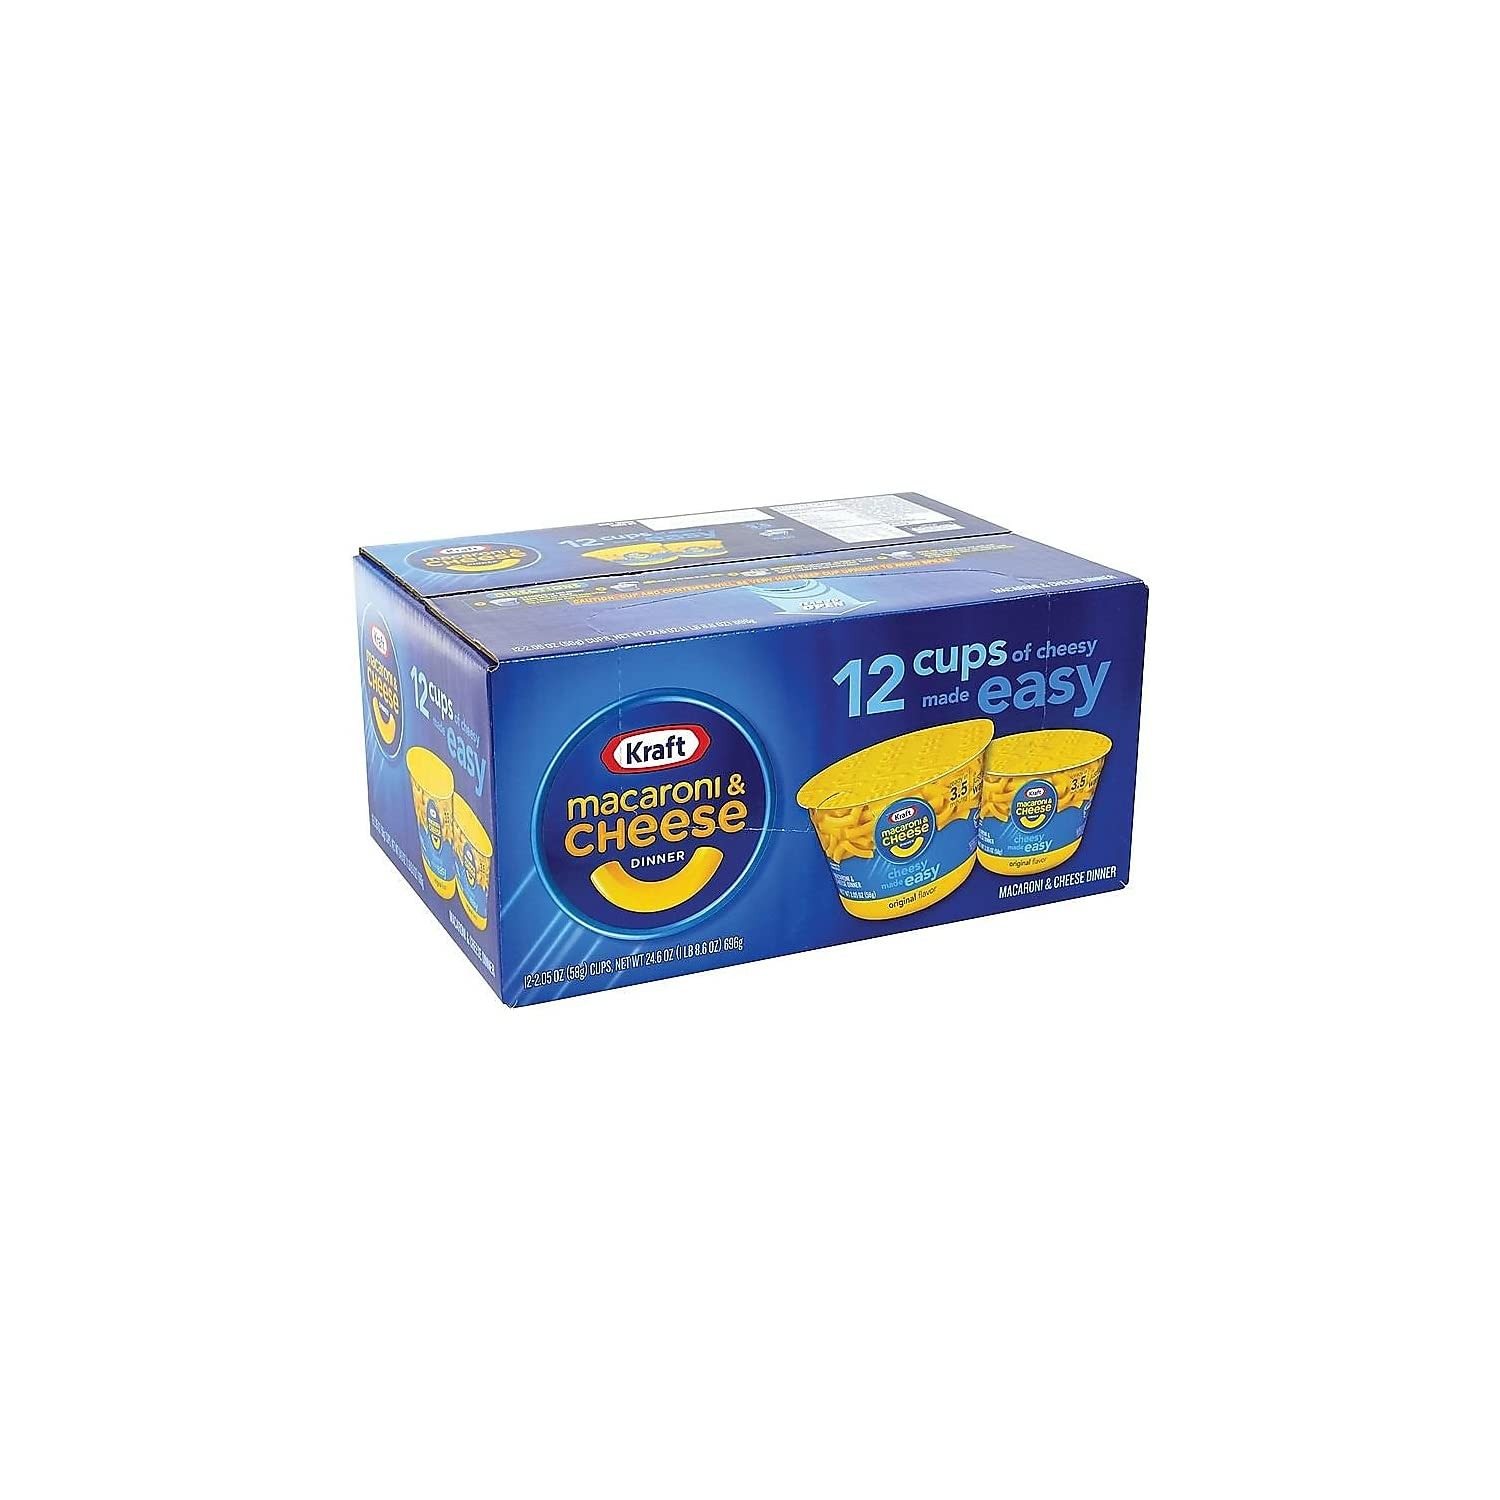
Item Name: Kraft Easy Mac Cups (12 ct.) 2.05 Oz
Bullet Point 1: Original macaroni
Bullet Point 2: Delicious Kraft Macaroni
Bullet Point 3: Microwave for 3 point 5 minutes
Bullet Point 4: Original macaroni and cheese
Value: 24.6
Unit: Ounce

Price: 11.59